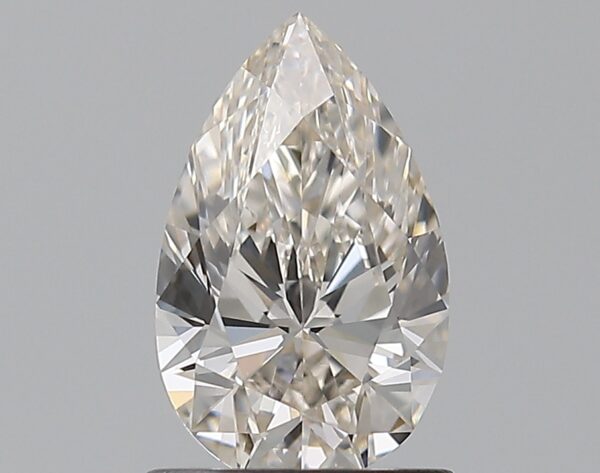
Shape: pear
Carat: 0.9
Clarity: VVS2
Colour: K
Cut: EX
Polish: EX
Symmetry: EX
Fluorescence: N
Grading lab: GIA
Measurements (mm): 8.5 x 5.25 x 3.28